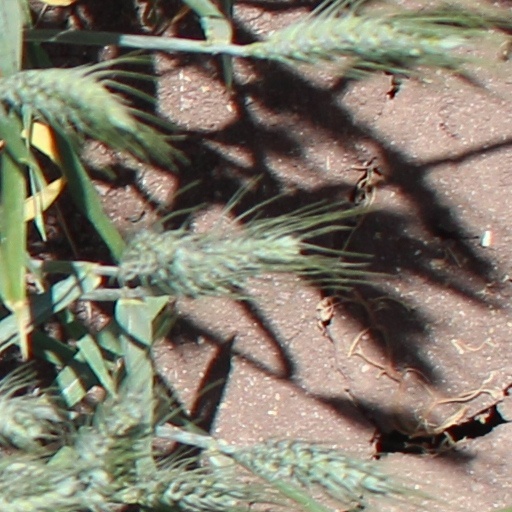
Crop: wheat